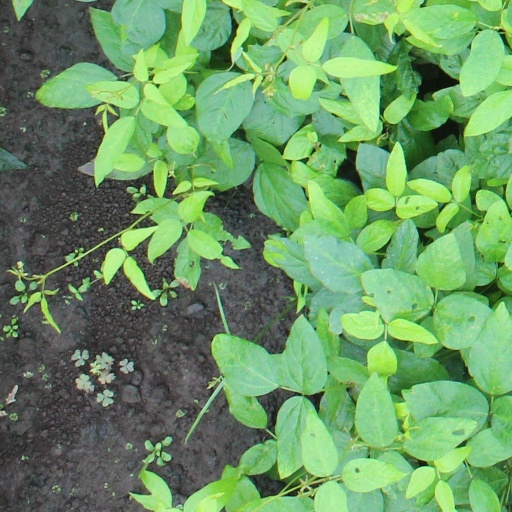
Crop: soybean